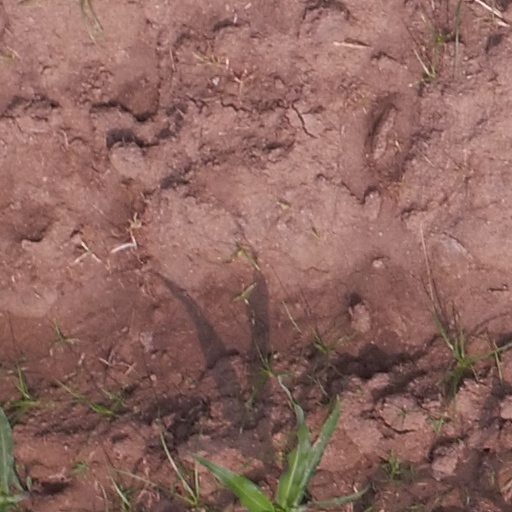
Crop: maize; corn